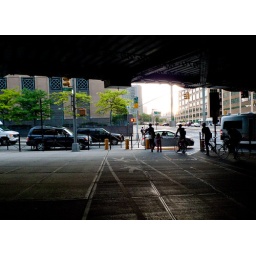
Bicyclists under the Manhattan bridge waiting for the green light.